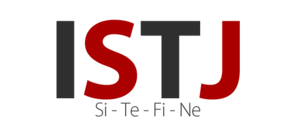
ISTJ est une abréviation utilisée dans le cadre du Myers-Briggs Type Indicator au sujet de l'un des 16 types psychologiques du test. Il est l'un des quatre types appartenant au tempérament Gardien.